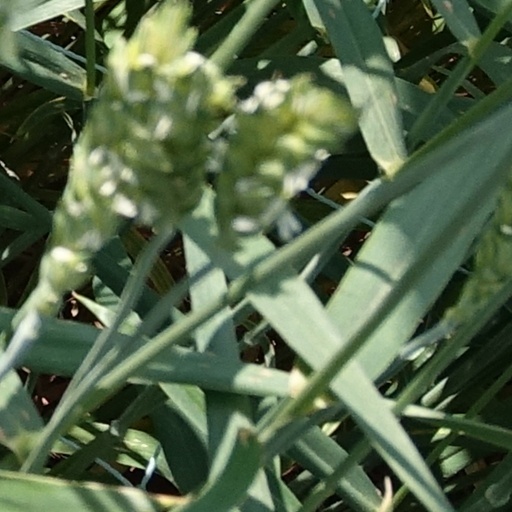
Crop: wheat